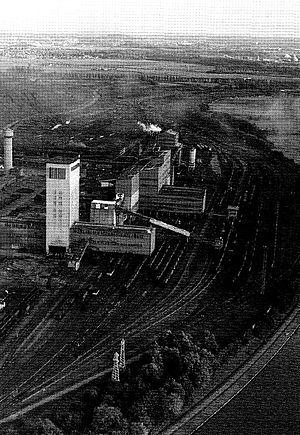
Compagnie des mines de Dourges, Pas-de-Calais, France.
La Compagnie des mines de Dourges est une compagnie minière qui a exploité la houille dans le Bassin minier du Nord-Pas-de-Calais à partir de 1856, date à laquelle la fosse nᵒ 2 a commencé à produire. Les premiers travaux pour une fosse nᵒ 1 ont débuté en 1850, mais quatre ans plus tard, le puits menace de s'effondrer. Le puits nᵒ 2 est donc entrepris, toujours à Hénin-Beaumont à cinquante mètres de l'avaleresse. Puis sont successivement ouvertes la fosse nᵒ 3 à Hénin-Beaumont et nᵒ 4 à Noyelles-Godault. L'avaleresse nᵒ 5, dans cette même commune, est un échec. Les fosses nᵒˢ 6 et 6 bis sont ensuite entreprises sur deux carreaux différents à Hénin-Beaumont et la fosse nᵒ 7 - 7 bis à Montigny-en-Gohelle. C'est à cette même période, dans les années 1890 - 1900 que les fosses nᵒˢ 2, 3 et 4 se dotent d'un puits bis.